Arthur Guest

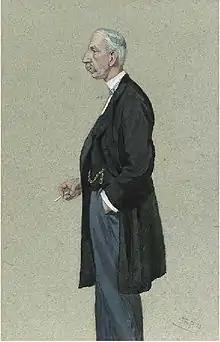
Guest as caricatured by Spy (Leslie Ward) in "Vanity Fair", August 1896

Arthur Edward Guest (7 November 1841 – 17 July 1898), was a British Conservative politician.